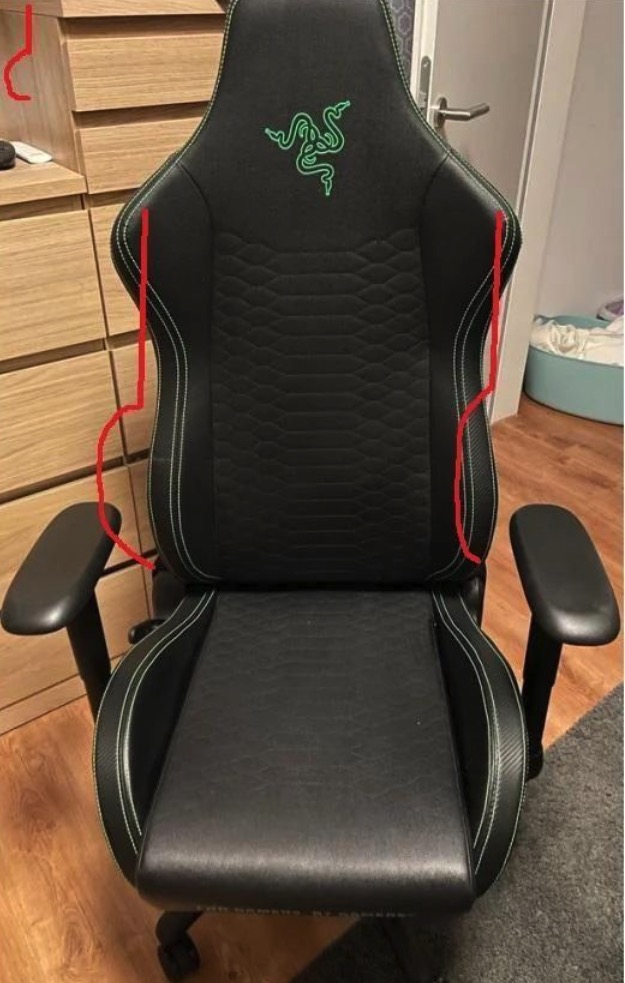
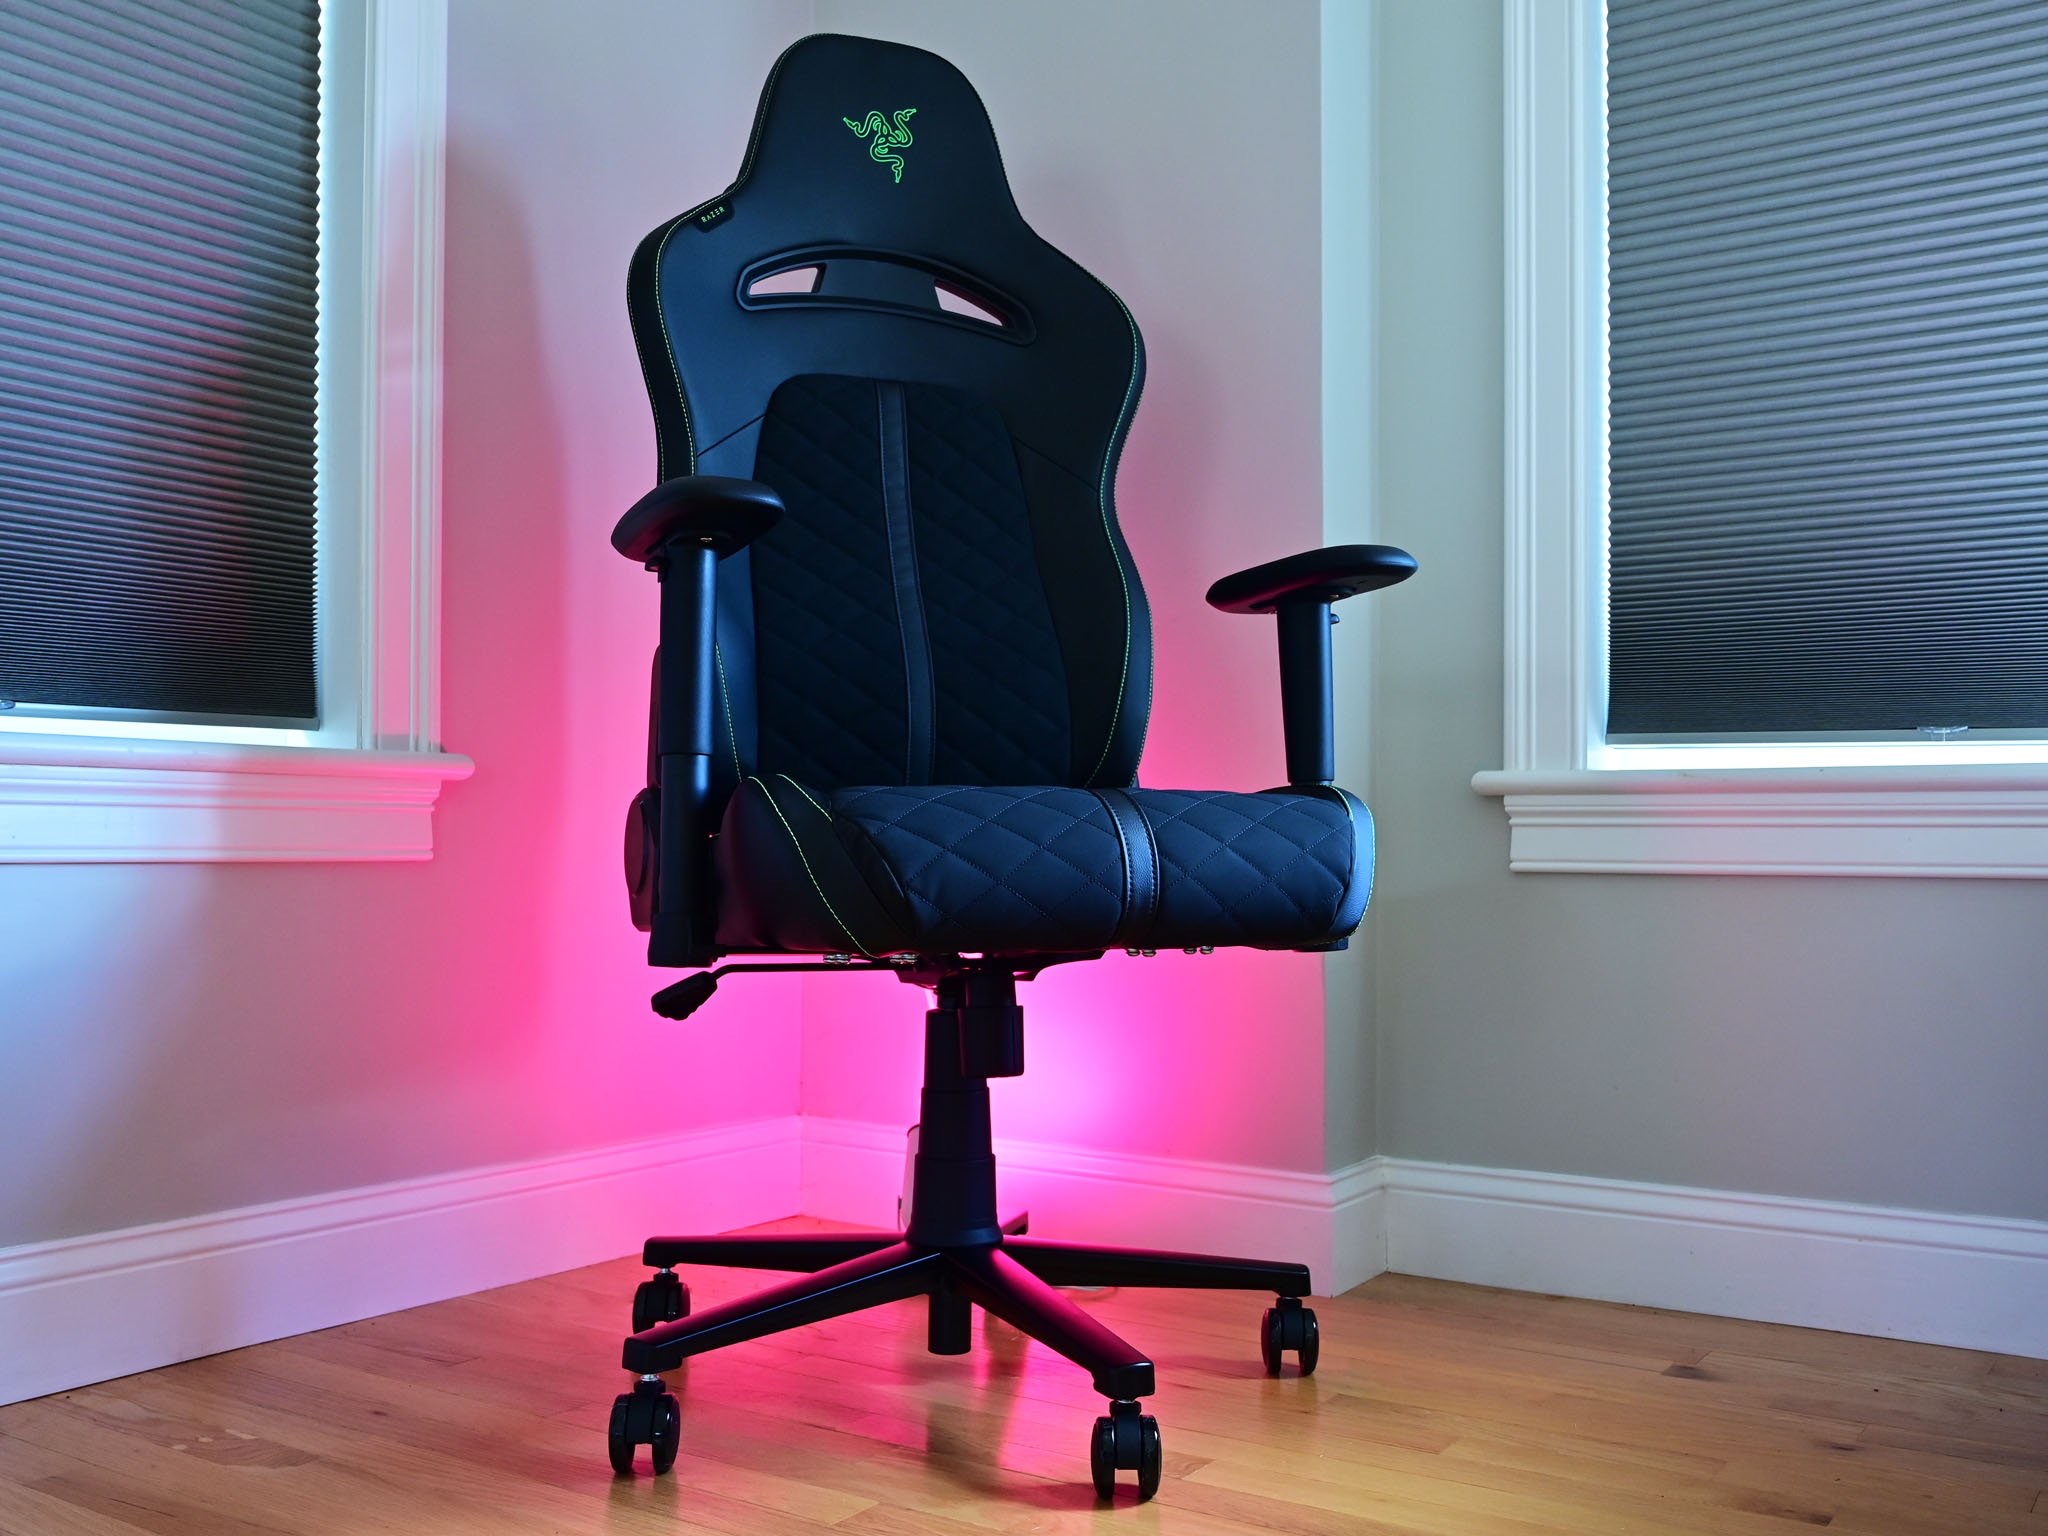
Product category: items_chair
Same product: no